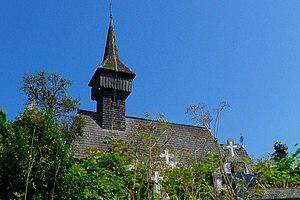
Une des deux églises en bois de Săliştea de Sus
Săliștea de Sus est une ville roumaine du județ de Maramureș, dans la région historique de Transylvanie et dans la région de développement du Nord-Ouest.